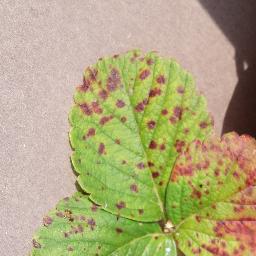
Label: Strawberry___Leaf_scorch